Cave del Valle (Cantabria)

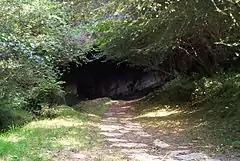
Cave entrance

Cave del Valle ("The Valley's Cave"), locally also known as "La Viejarrona" (Old Girl), is located near "El Cerro Village" in the municipality of Rasines in Cantabria, northern Spain. The cave is the source of the "Silencio River", a tributary of the "Rio Ruahermosa", which in turn is a tributary of the Asón River. Notable for its prehistoric, but particularly for its speleologic significance as it is recognized as one of the longest cavities in the world. The site is very popular among cavers, who have explored a total of over so far.